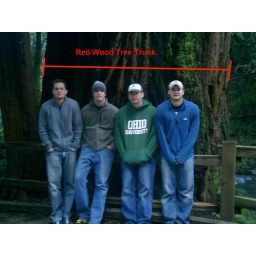
in front of a big red wood tree